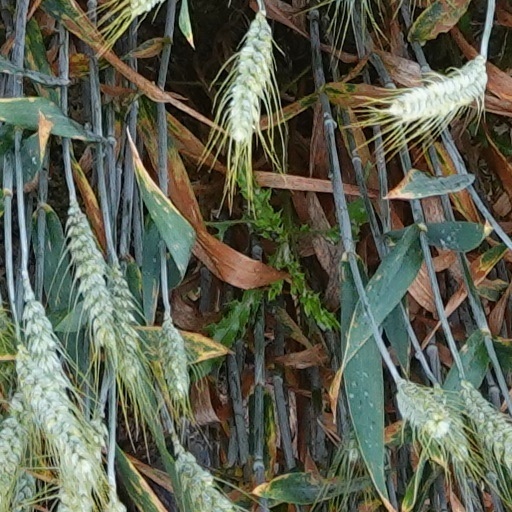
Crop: wheat